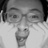
Emotion: neutral